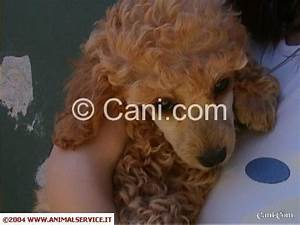
Label: dog